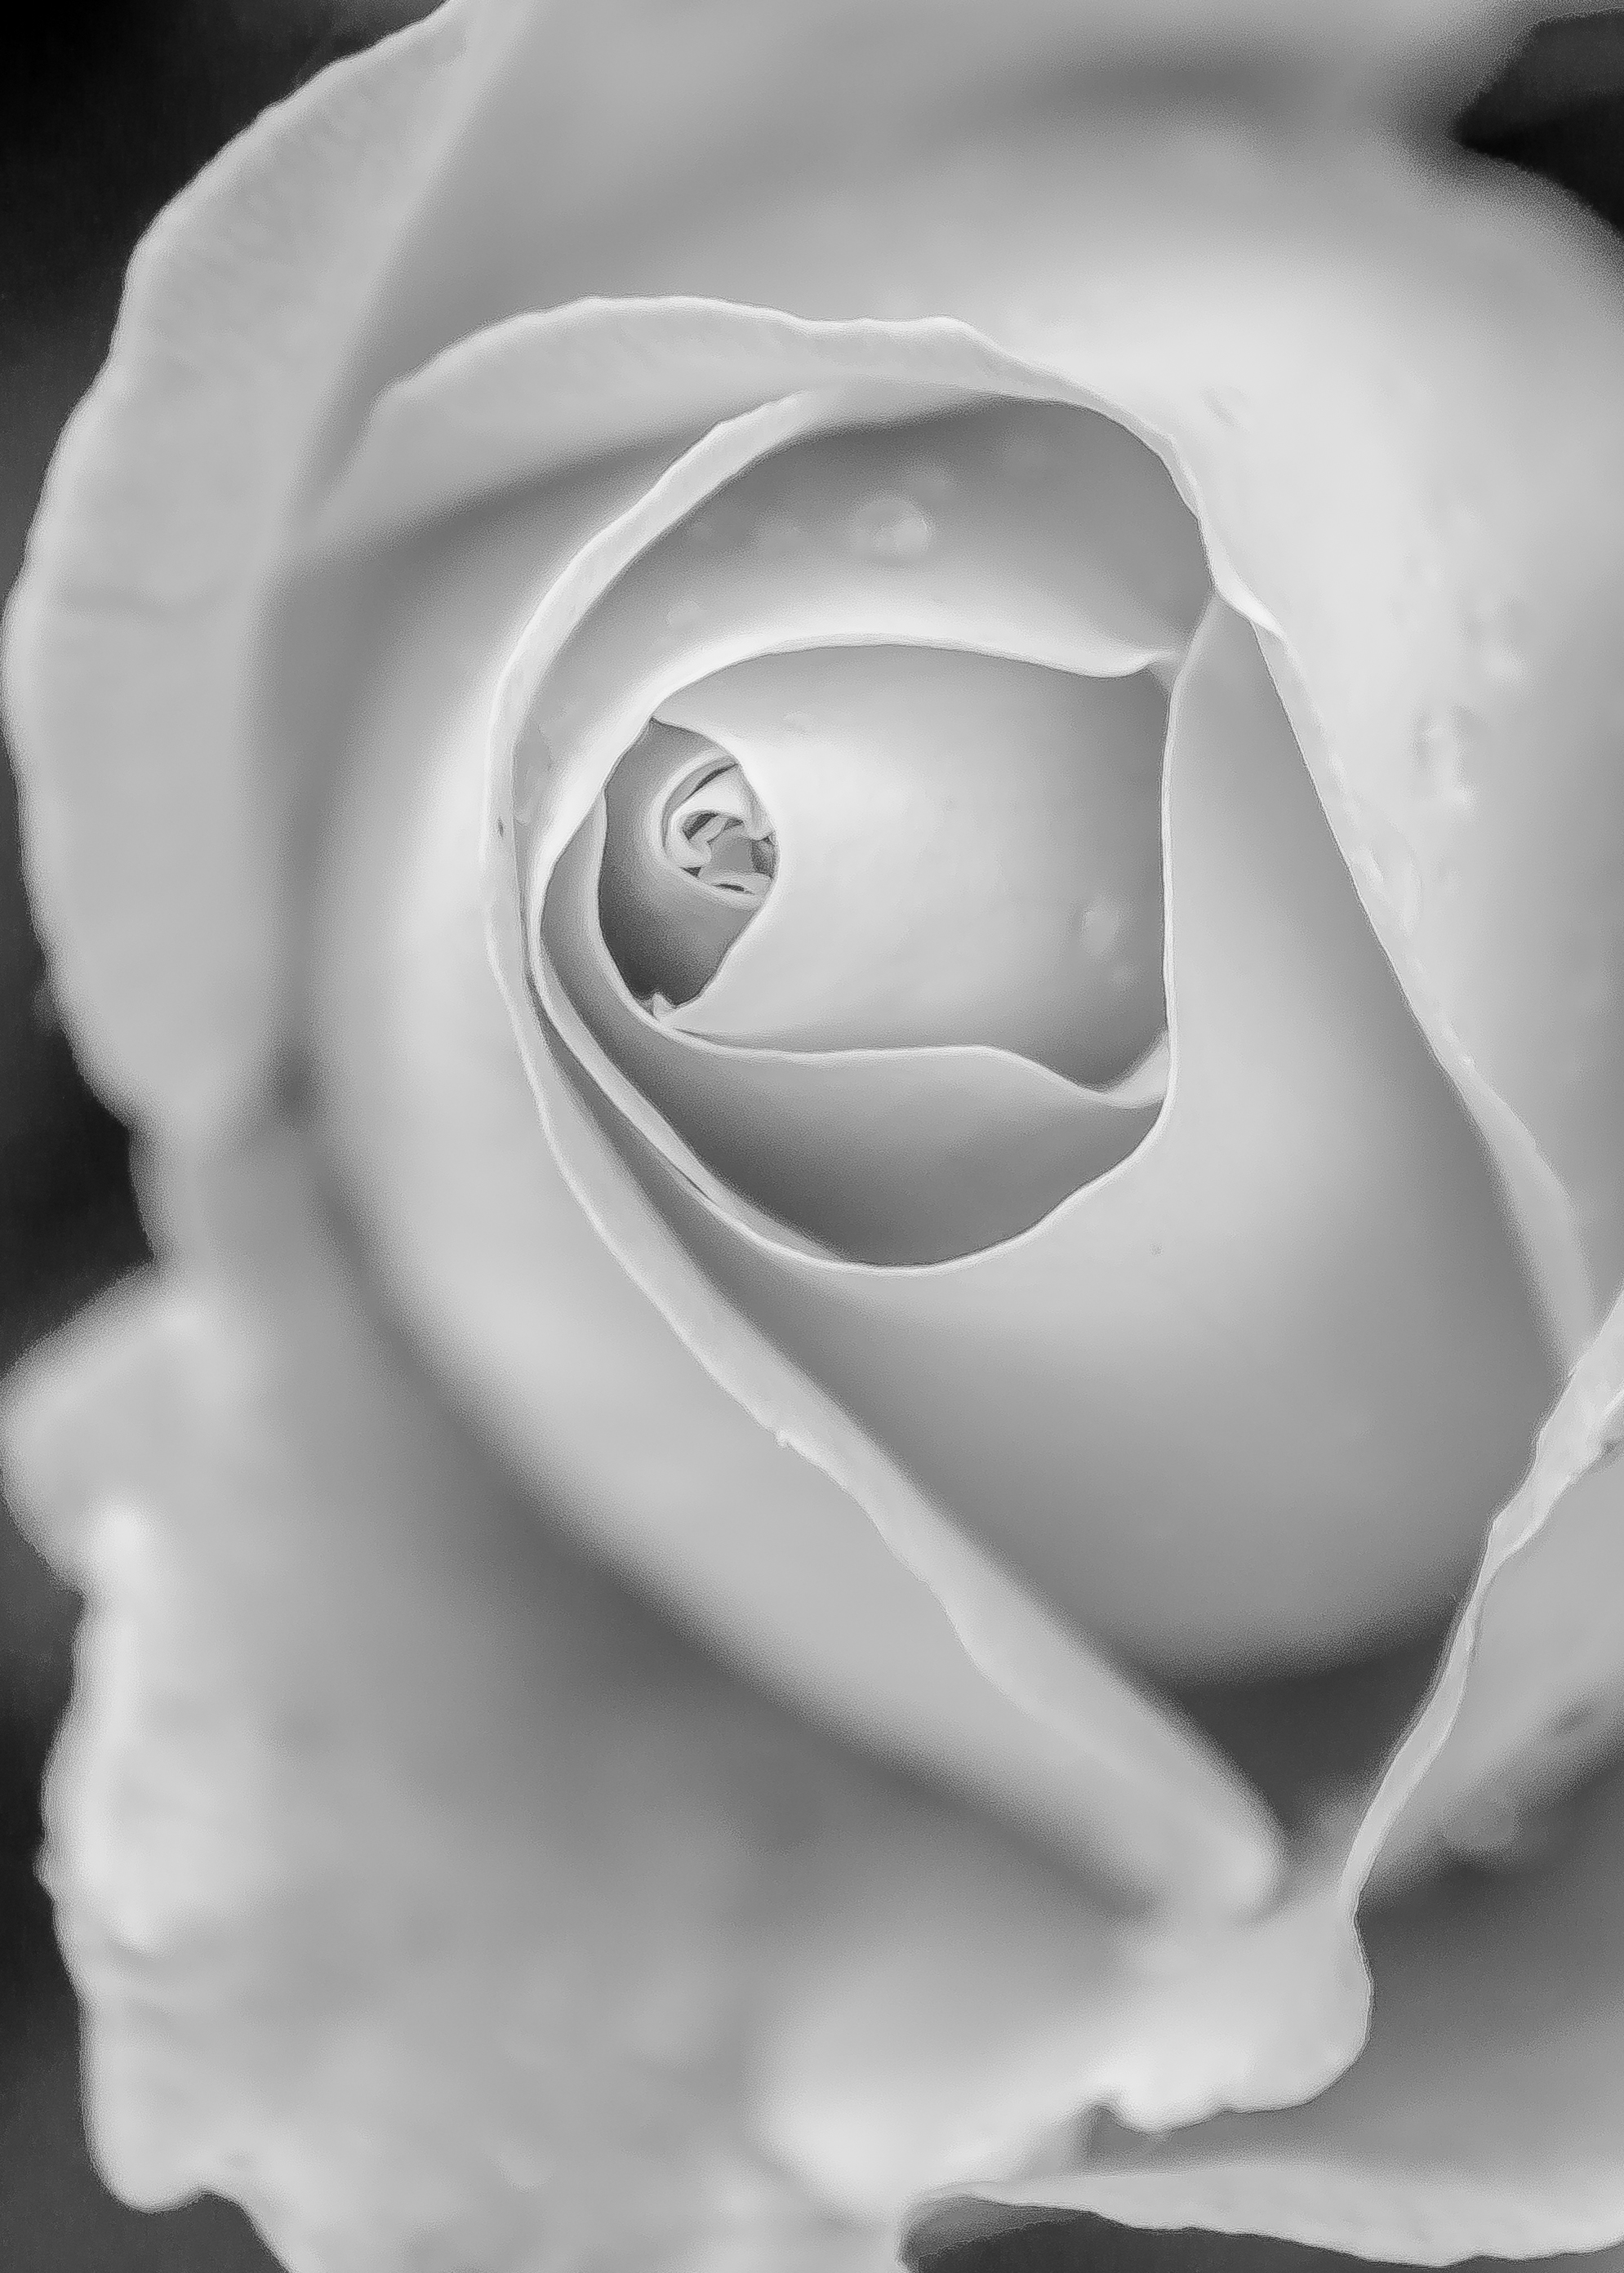
hand, black and white, plant, white, photography, flower, petal, rose, macro, black, garden, monochrome, closeup, close up, human body, blackandwhite, art, mono, drawing, eye, organ, macro photography, still life photography, monochrome photography